Paul Mijksenaar

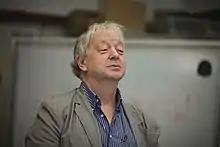
Paul Mijksenaar

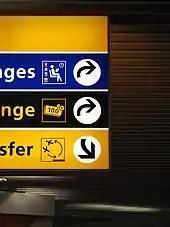
Wayfinding signs at Schiphol, designed by Mijksenaar

Paul Mijksenaar (born 1944, Amsterdam) is a designer of visual information and founder and director of the international design Bureau Mijksenaar, based in Amsterdam and New York City. In 1965, he graduated from the Institute for Applied Arts Education Amsterdam (IvKNO, later the Gerrit Rietveld Academie) in product design. He started off as a freelance product designer in 1966, then as a senior designer and team leader for the Associatie voor Total Design NV (or Total Design) in 1978 before establishing Bureau Mijksenaar in 1986.